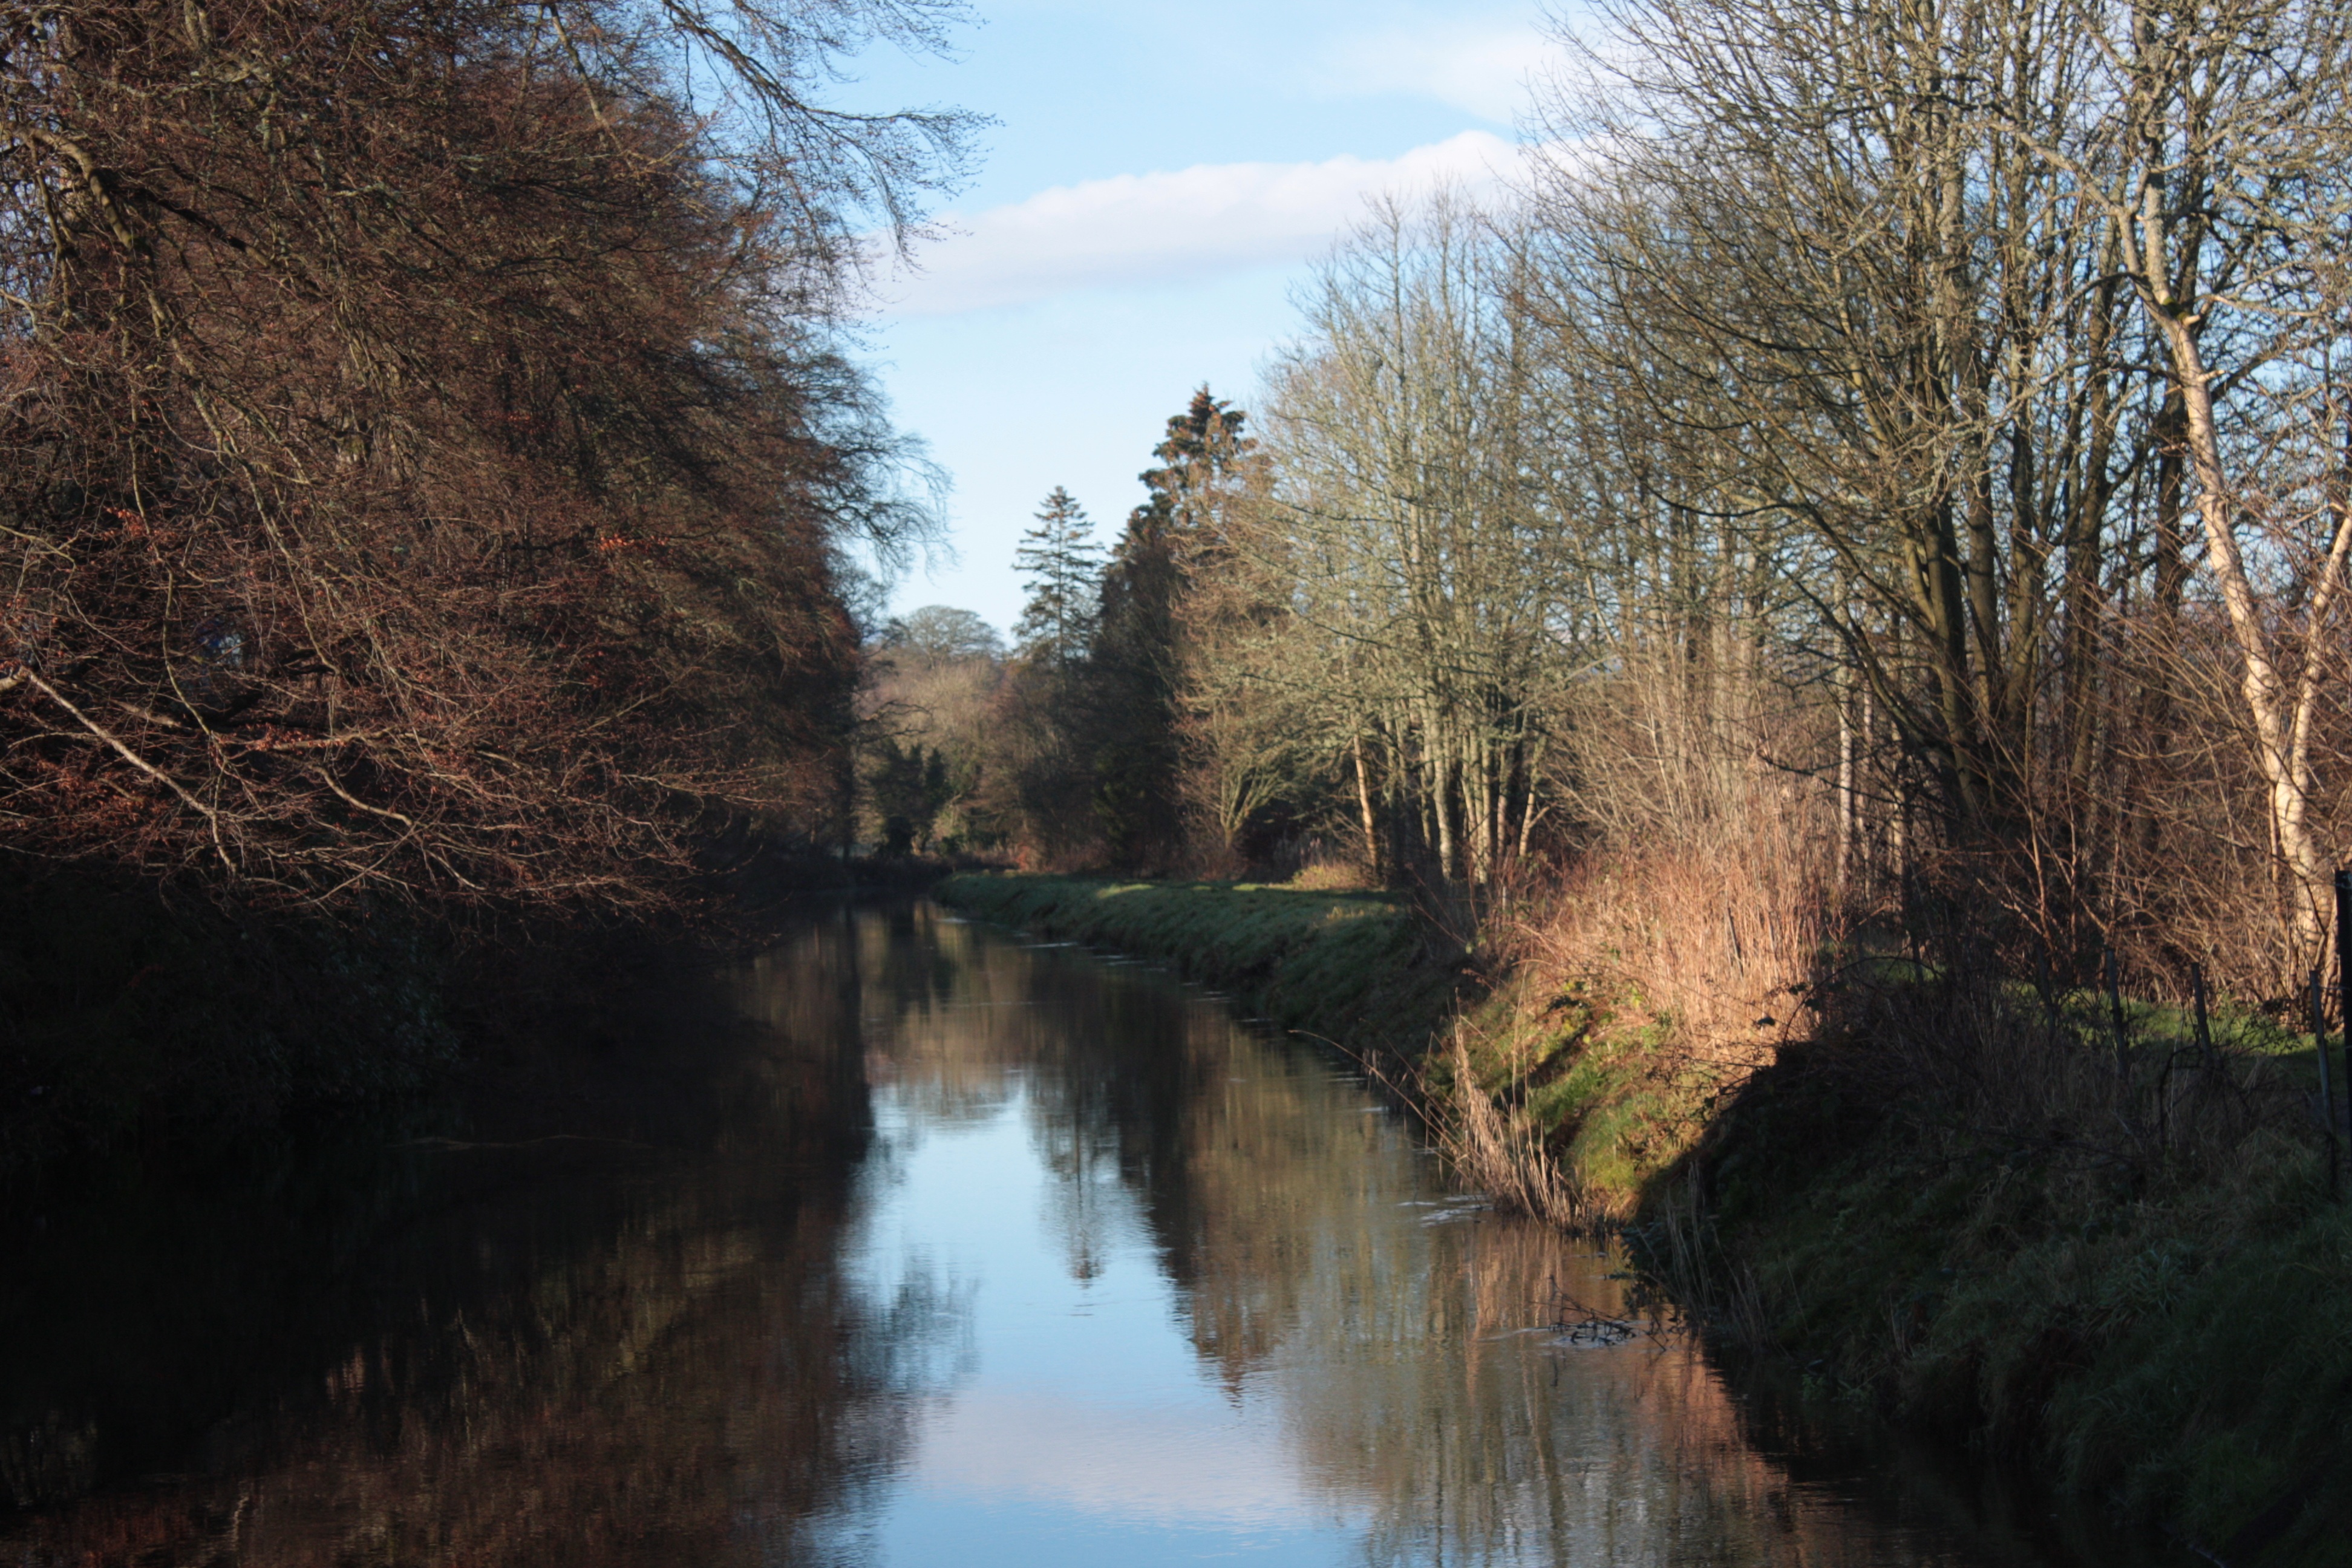
landscape, tree, water, nature, wilderness, skyline, countryside, morning, leaf, lake, river, canal, pond, stream, reflection, autumn, scenery, season, waterway, body of water, woodland, loch, landform, geographical feature, woody plant